Hugh Roe O'Donnell

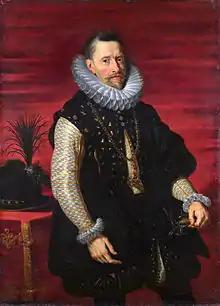
A color portrait of a man in Spanish royal dress

On 23 April 1592 at Kilmacrennan Friary, 19-year-old O'Donnell was inaugurated as O'Donnell clan chief before an audience of his family and their supporters. The inauguration ceremony was part-religious and part-secular, and involved the O'Donnell clan's ornamental inauguration stone. Hugh McManus's apparently voluntary abdication was stage-managed by Iníon Dubh, who remained the "head of advice and counsel" in Tyrconnell. O'Donnell's younger brother Rory was appointed as tanist.